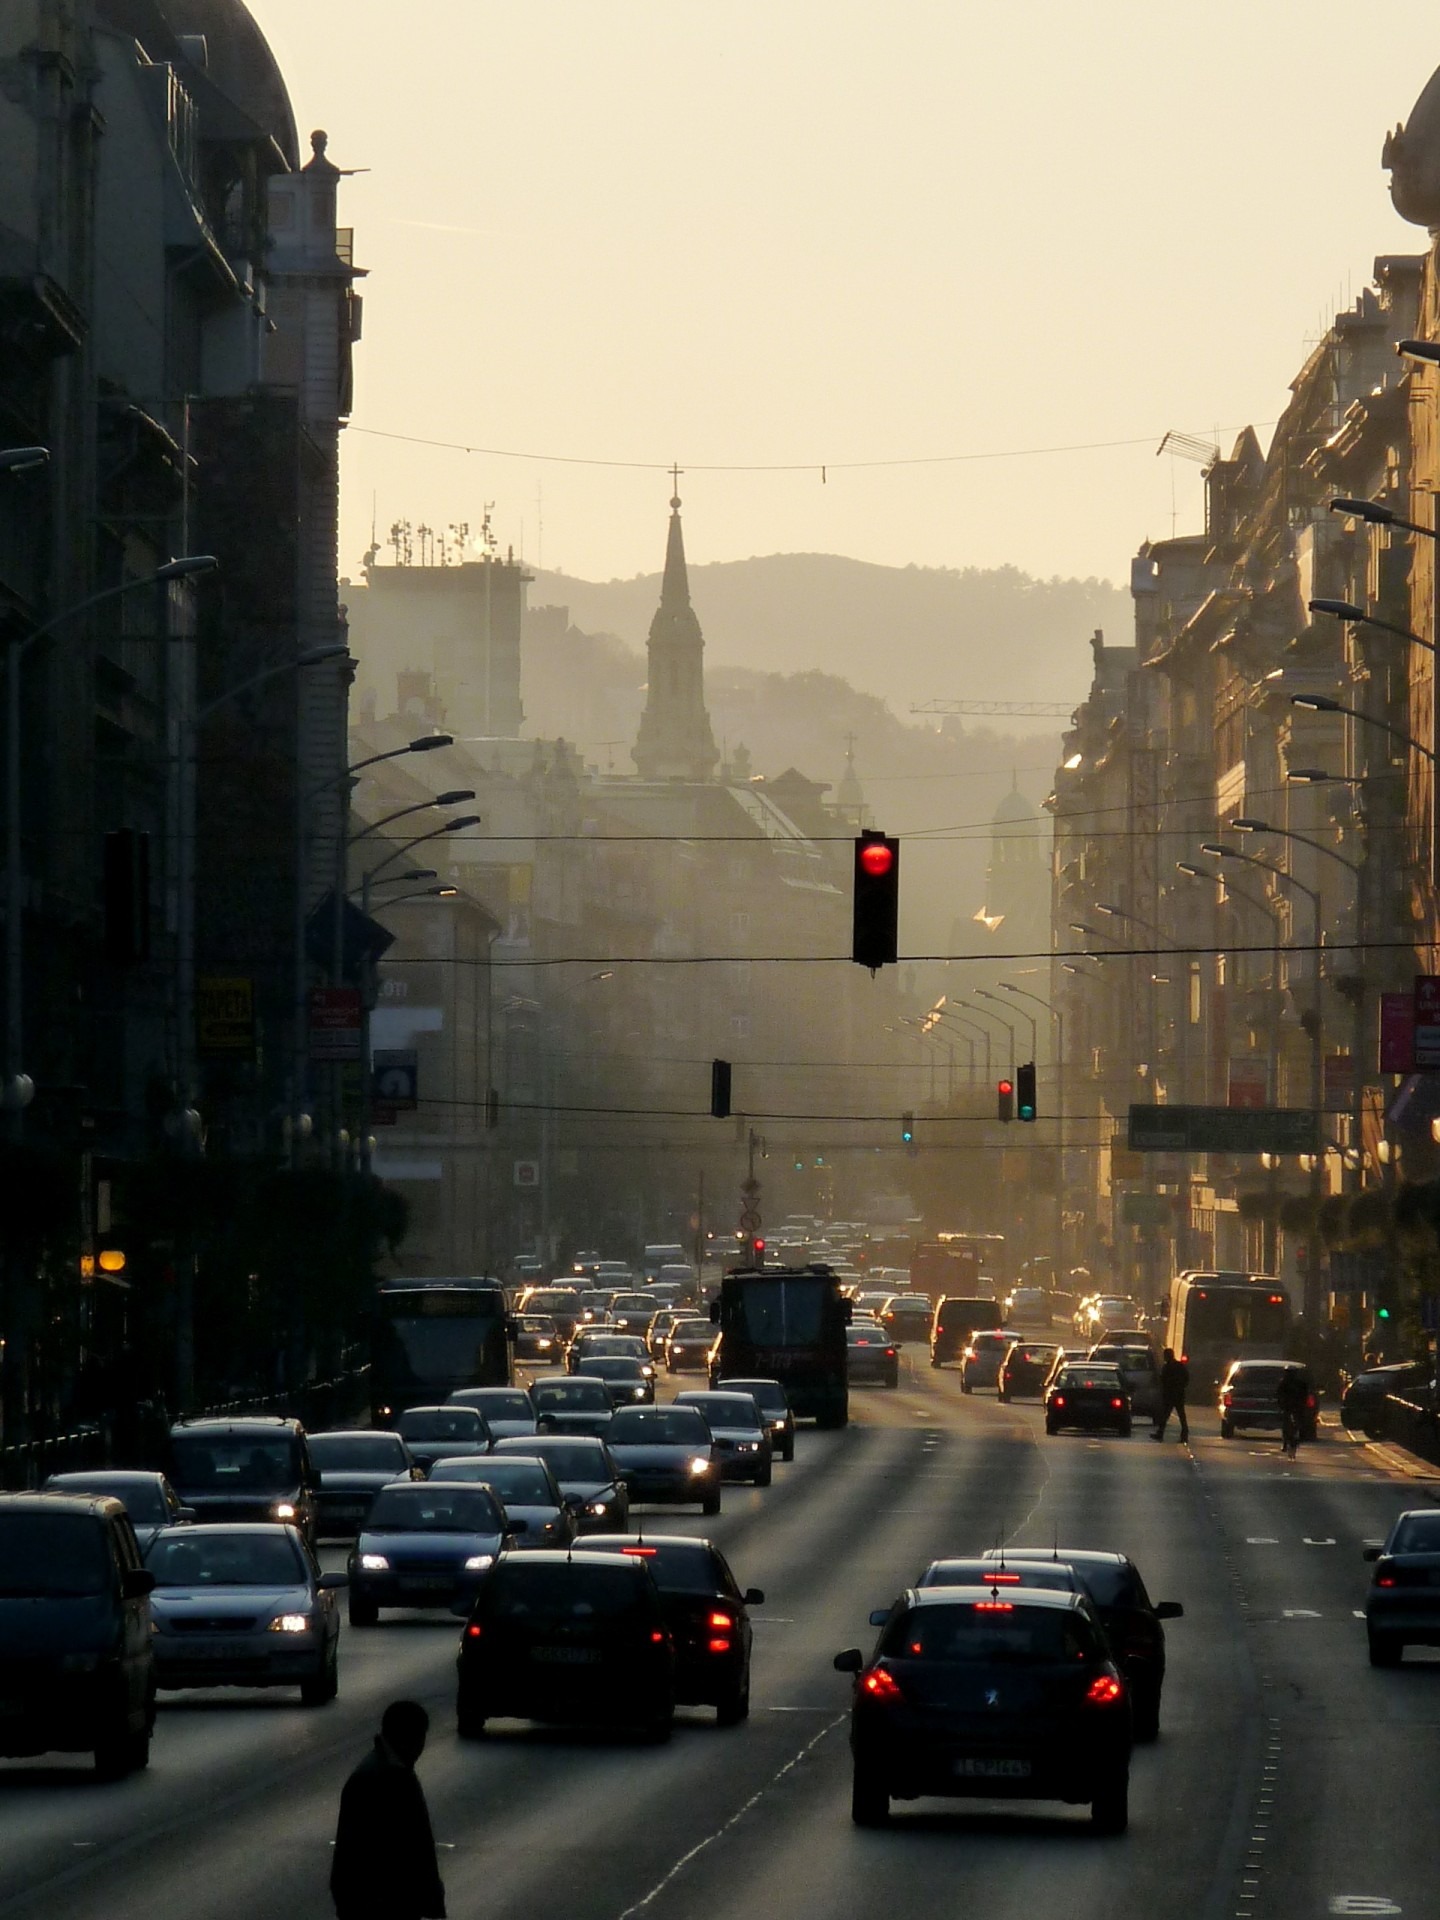
sun, road, skyline, traffic, street, morning, city, skyscraper, cityscape, downtown, busy, dusk, evening, infrastructure, budapest, hungary, rays, sundown, metropolis, urban area, atmospheric phenomenon, human settlement